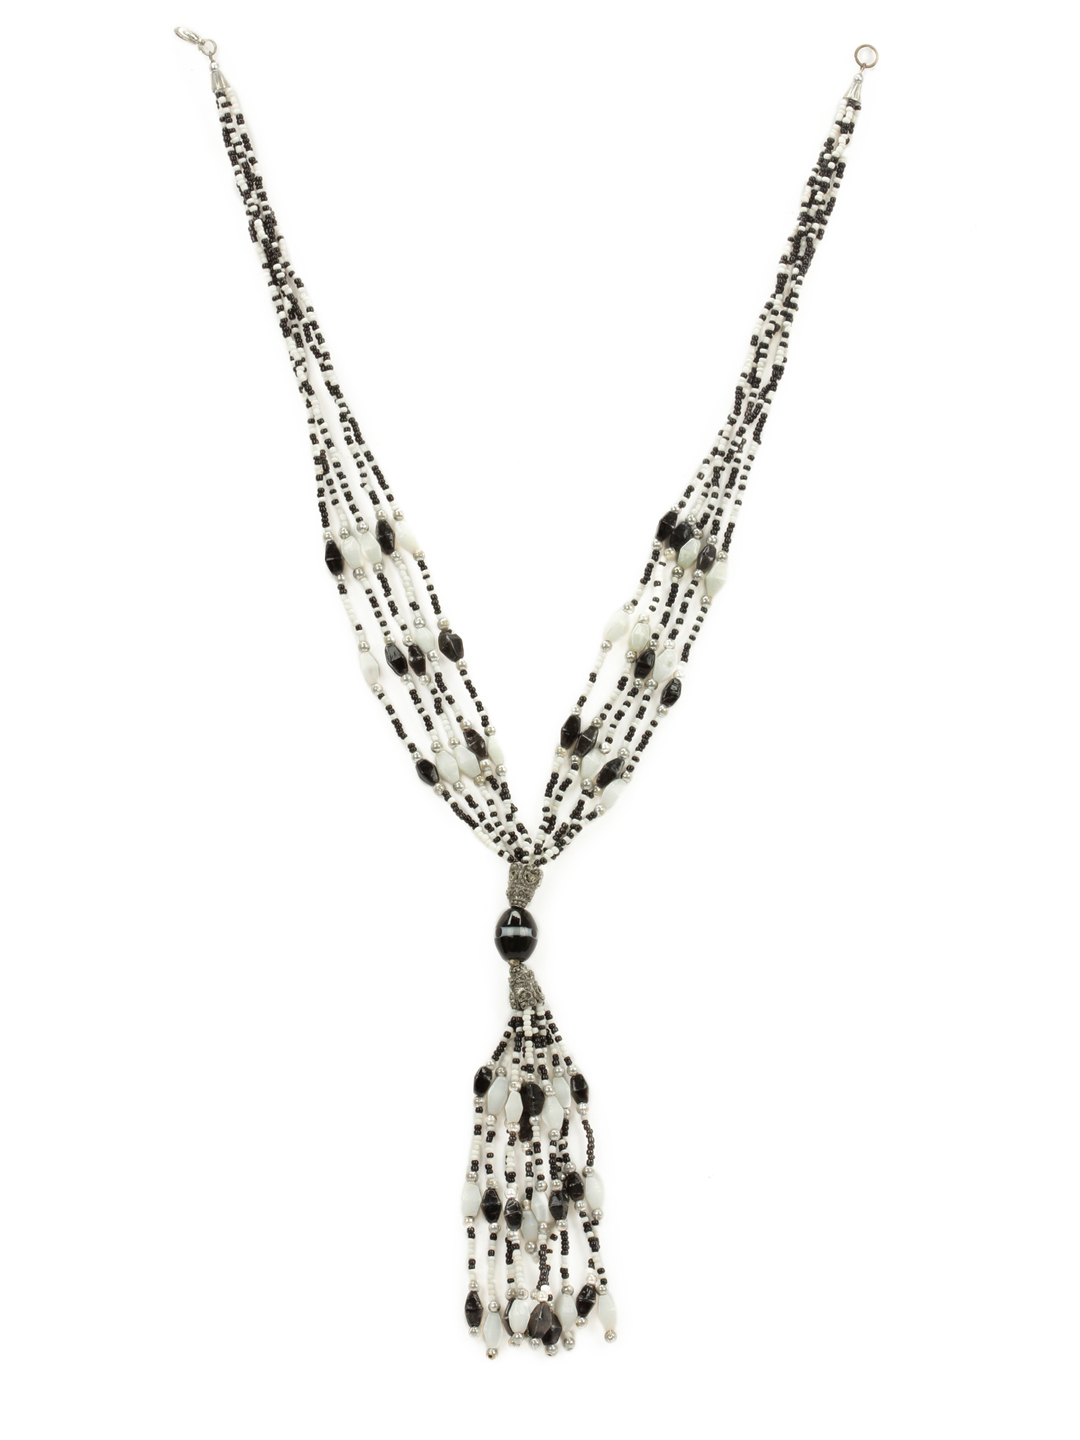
Adrika Black Necklace
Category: Accessories / Jewellery / Necklace and Chains
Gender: Women
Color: Black
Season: Summer 2012
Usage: Casual